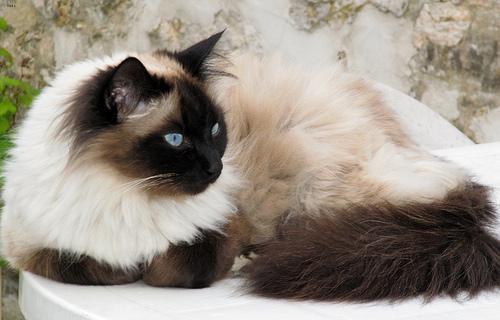
Birman